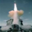
Label: rocket